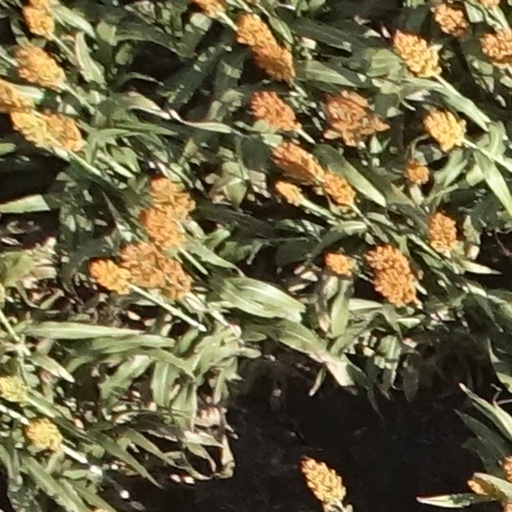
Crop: sorghum